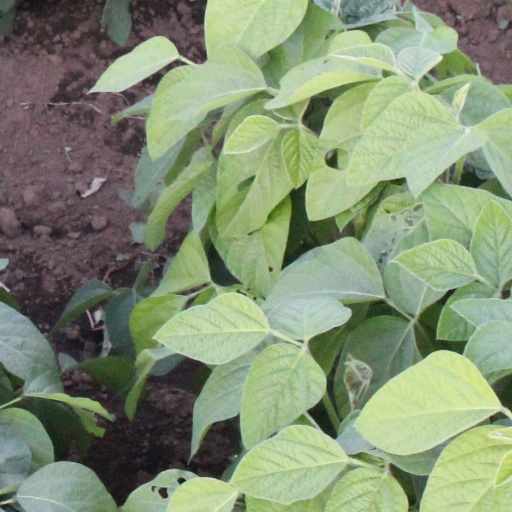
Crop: soybean